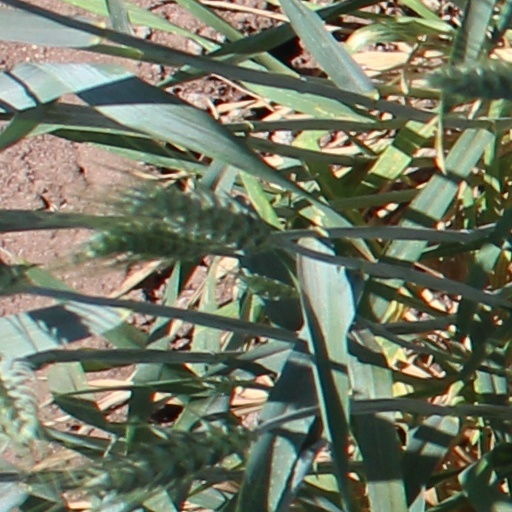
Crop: wheat